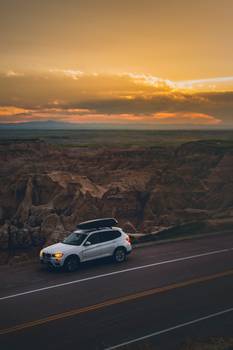
Label: No Watermark